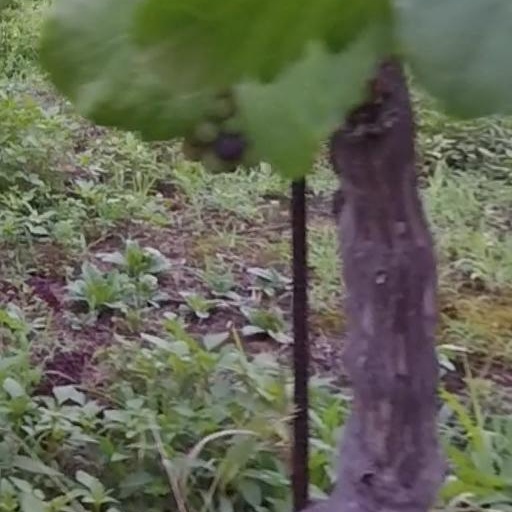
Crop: grape